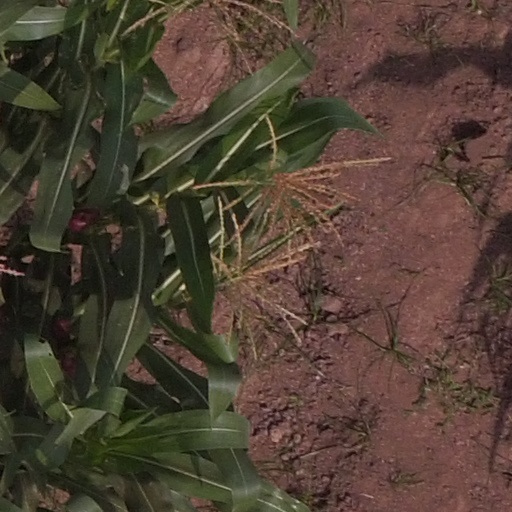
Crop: maize; corn